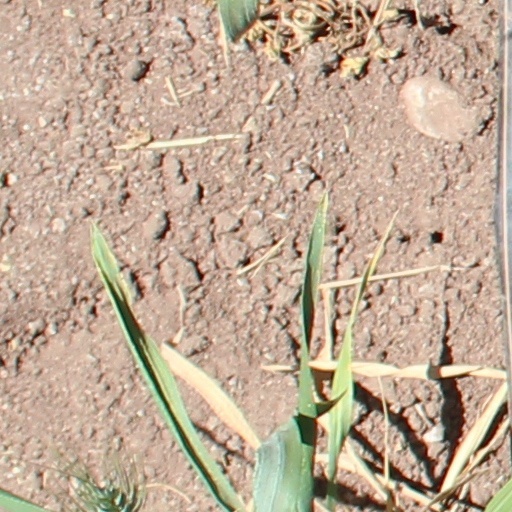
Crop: wheat